Red Location Museum

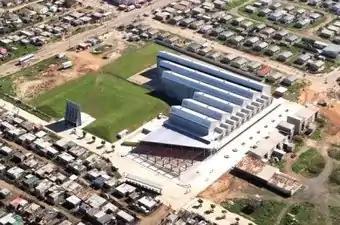
Red Location Museum Exterior

The museum was opened to the public on 10 November 2006 as a tribute to the struggle against Apartheid. It is situated in a shack settlement that is one of the oldest townships in Port Elizabeth.